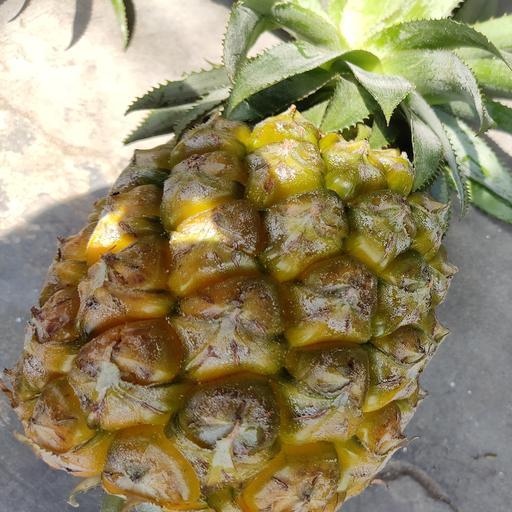
Crop type: Pineapple